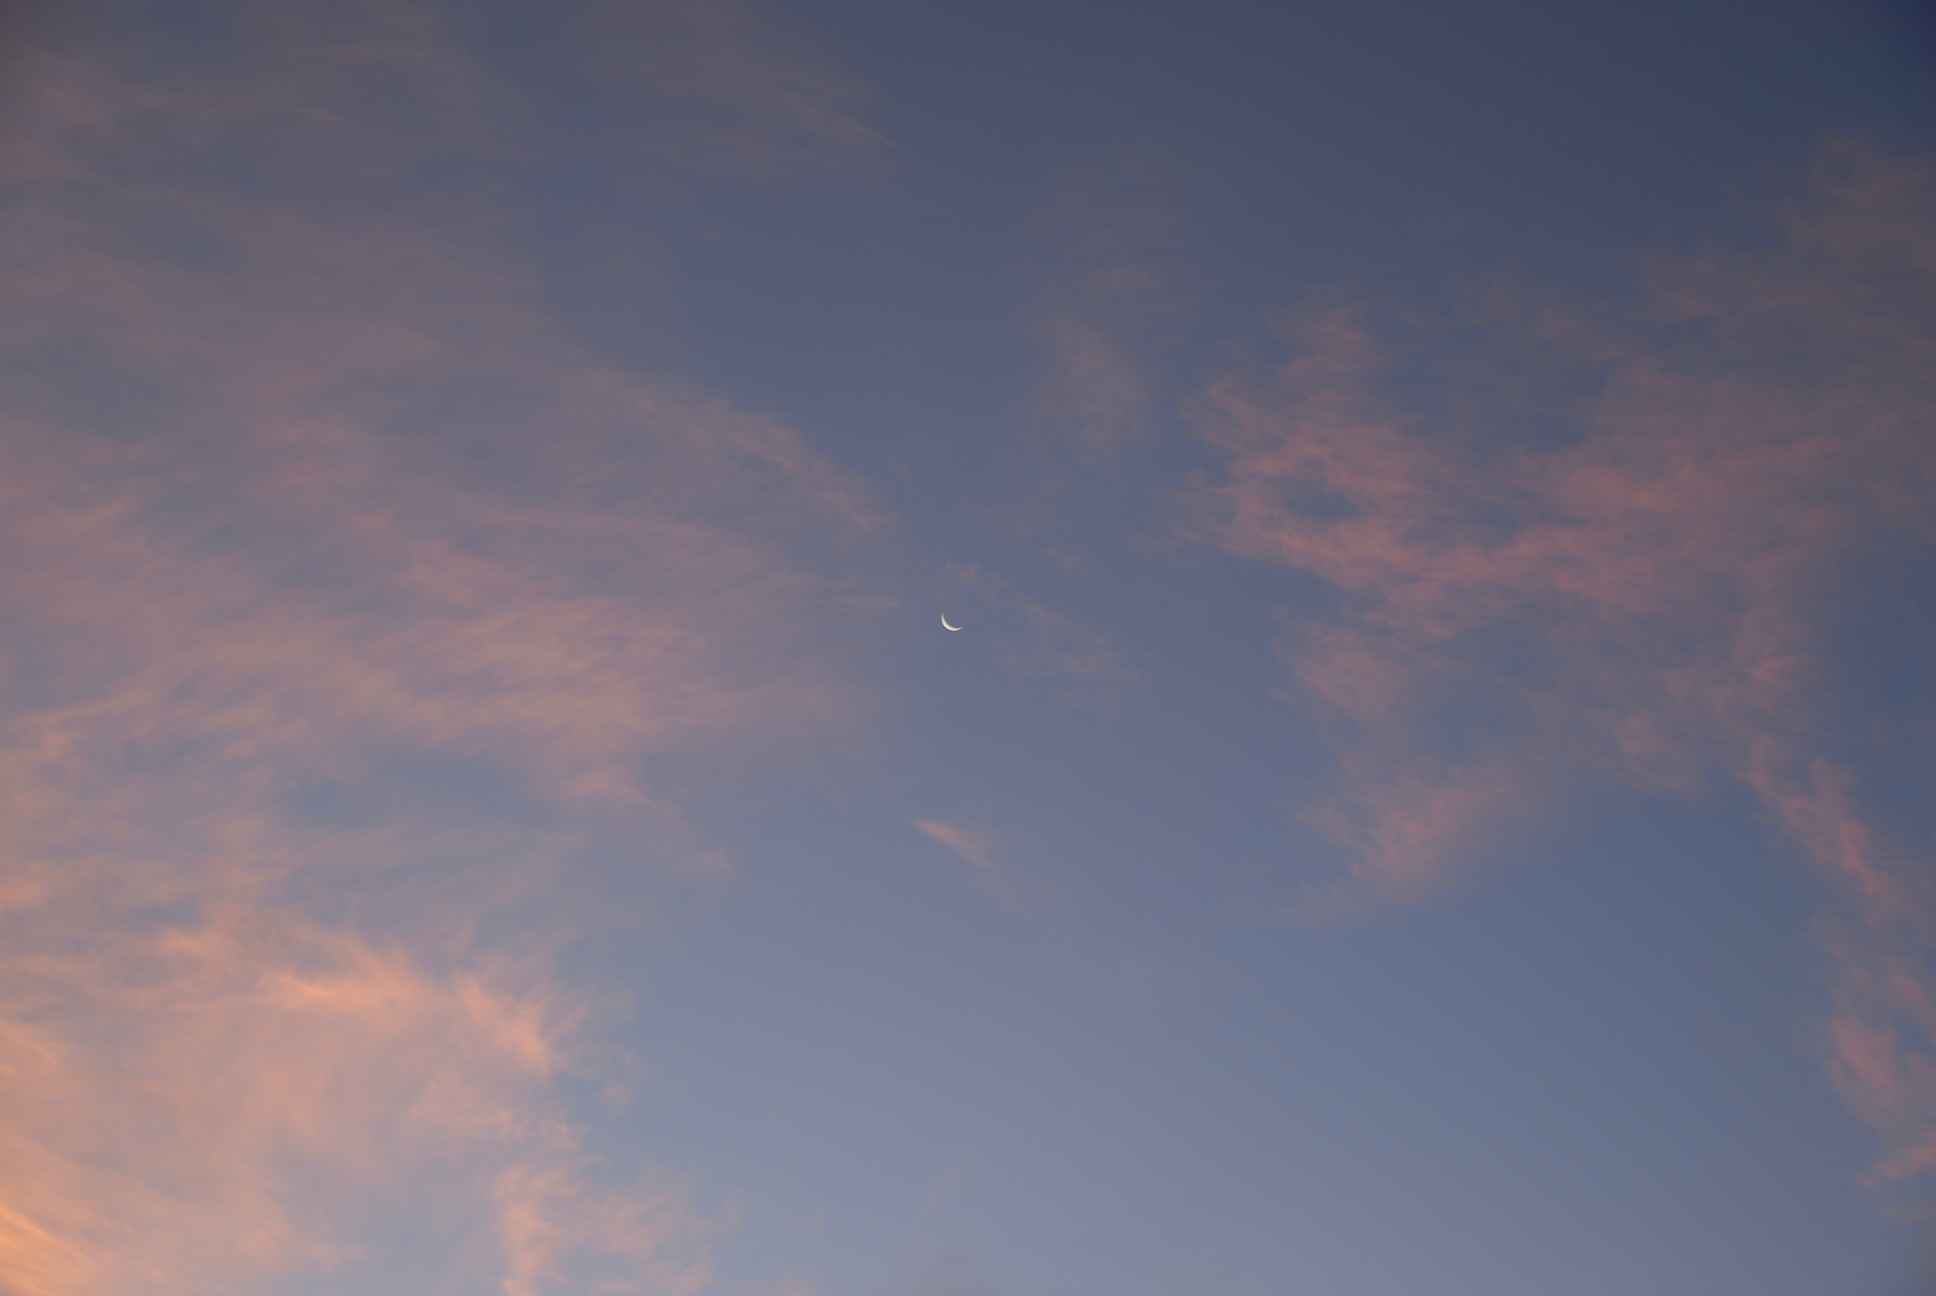
moon, sky, cloud, blue, daytime, atmosphere, atmospheric phenomenon, evening, morning, cumulus, meteorological phenomenon, dusk, horizon, calm, tree, space, dawn, night, sunlight